Laguna Beach, California

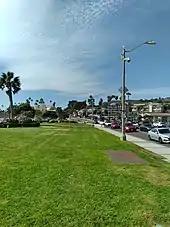
Laguna Beach along Pacific Coast Highway

The Laguna Art Museum is rooted in the development of Laguna Beach as an art community with the creation of the Laguna Beach Art Association in 1918. Located beside the main beach, the museum focuses on the art of California. The Pageant of the Masters, founded in 1933, is held annually during the summer months. The unique show presents recreations of famous artworks using real people as models. Community organizations also host several long-running art festivals during the summer season.